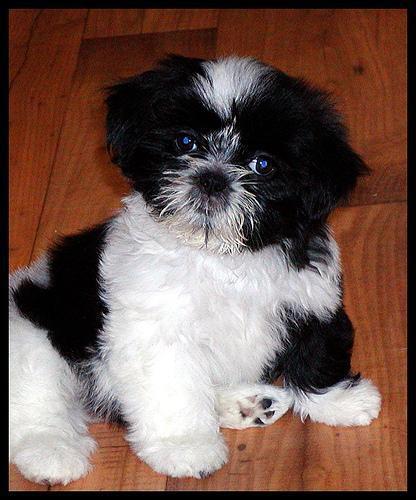
Shih-Tzu